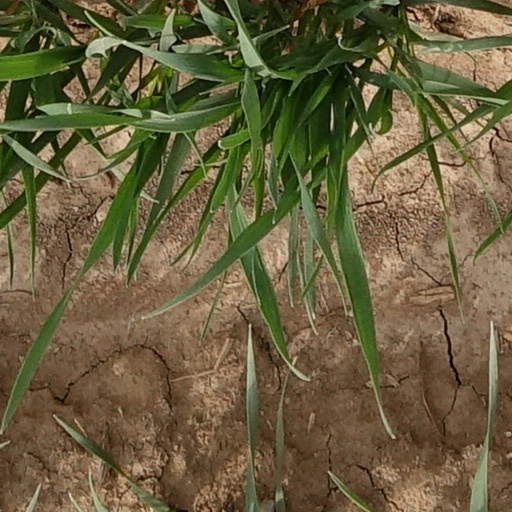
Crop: wheat